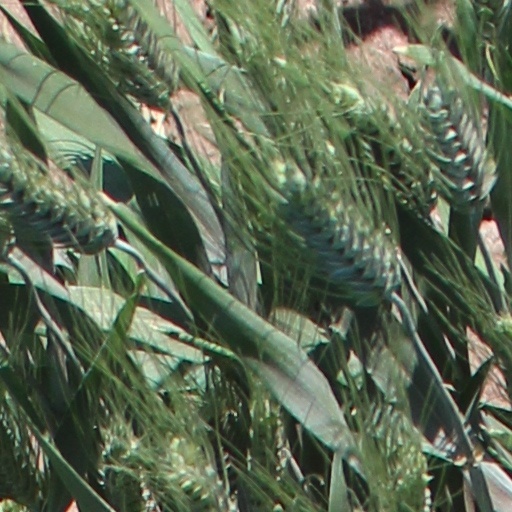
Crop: wheat